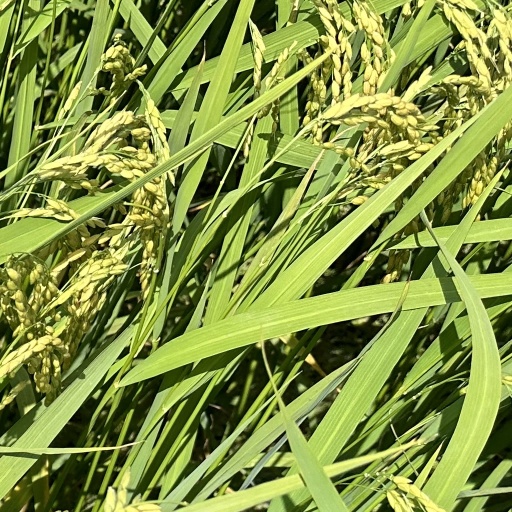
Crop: rice